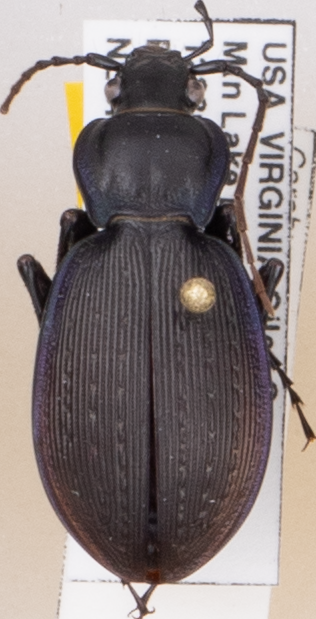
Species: Carabus goryi
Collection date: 2019-05-21
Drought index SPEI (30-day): -0.62
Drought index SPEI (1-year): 2.09
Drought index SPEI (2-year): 2.09